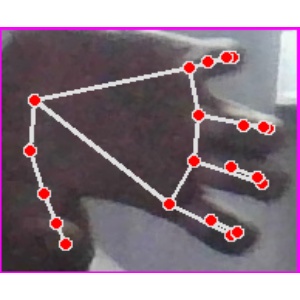
अक्षर: त